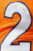
Number: 2